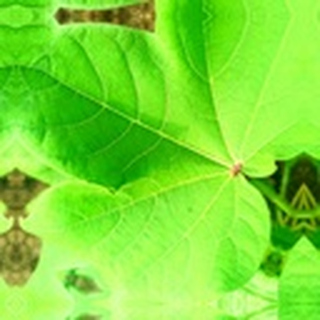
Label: healthy_cotton